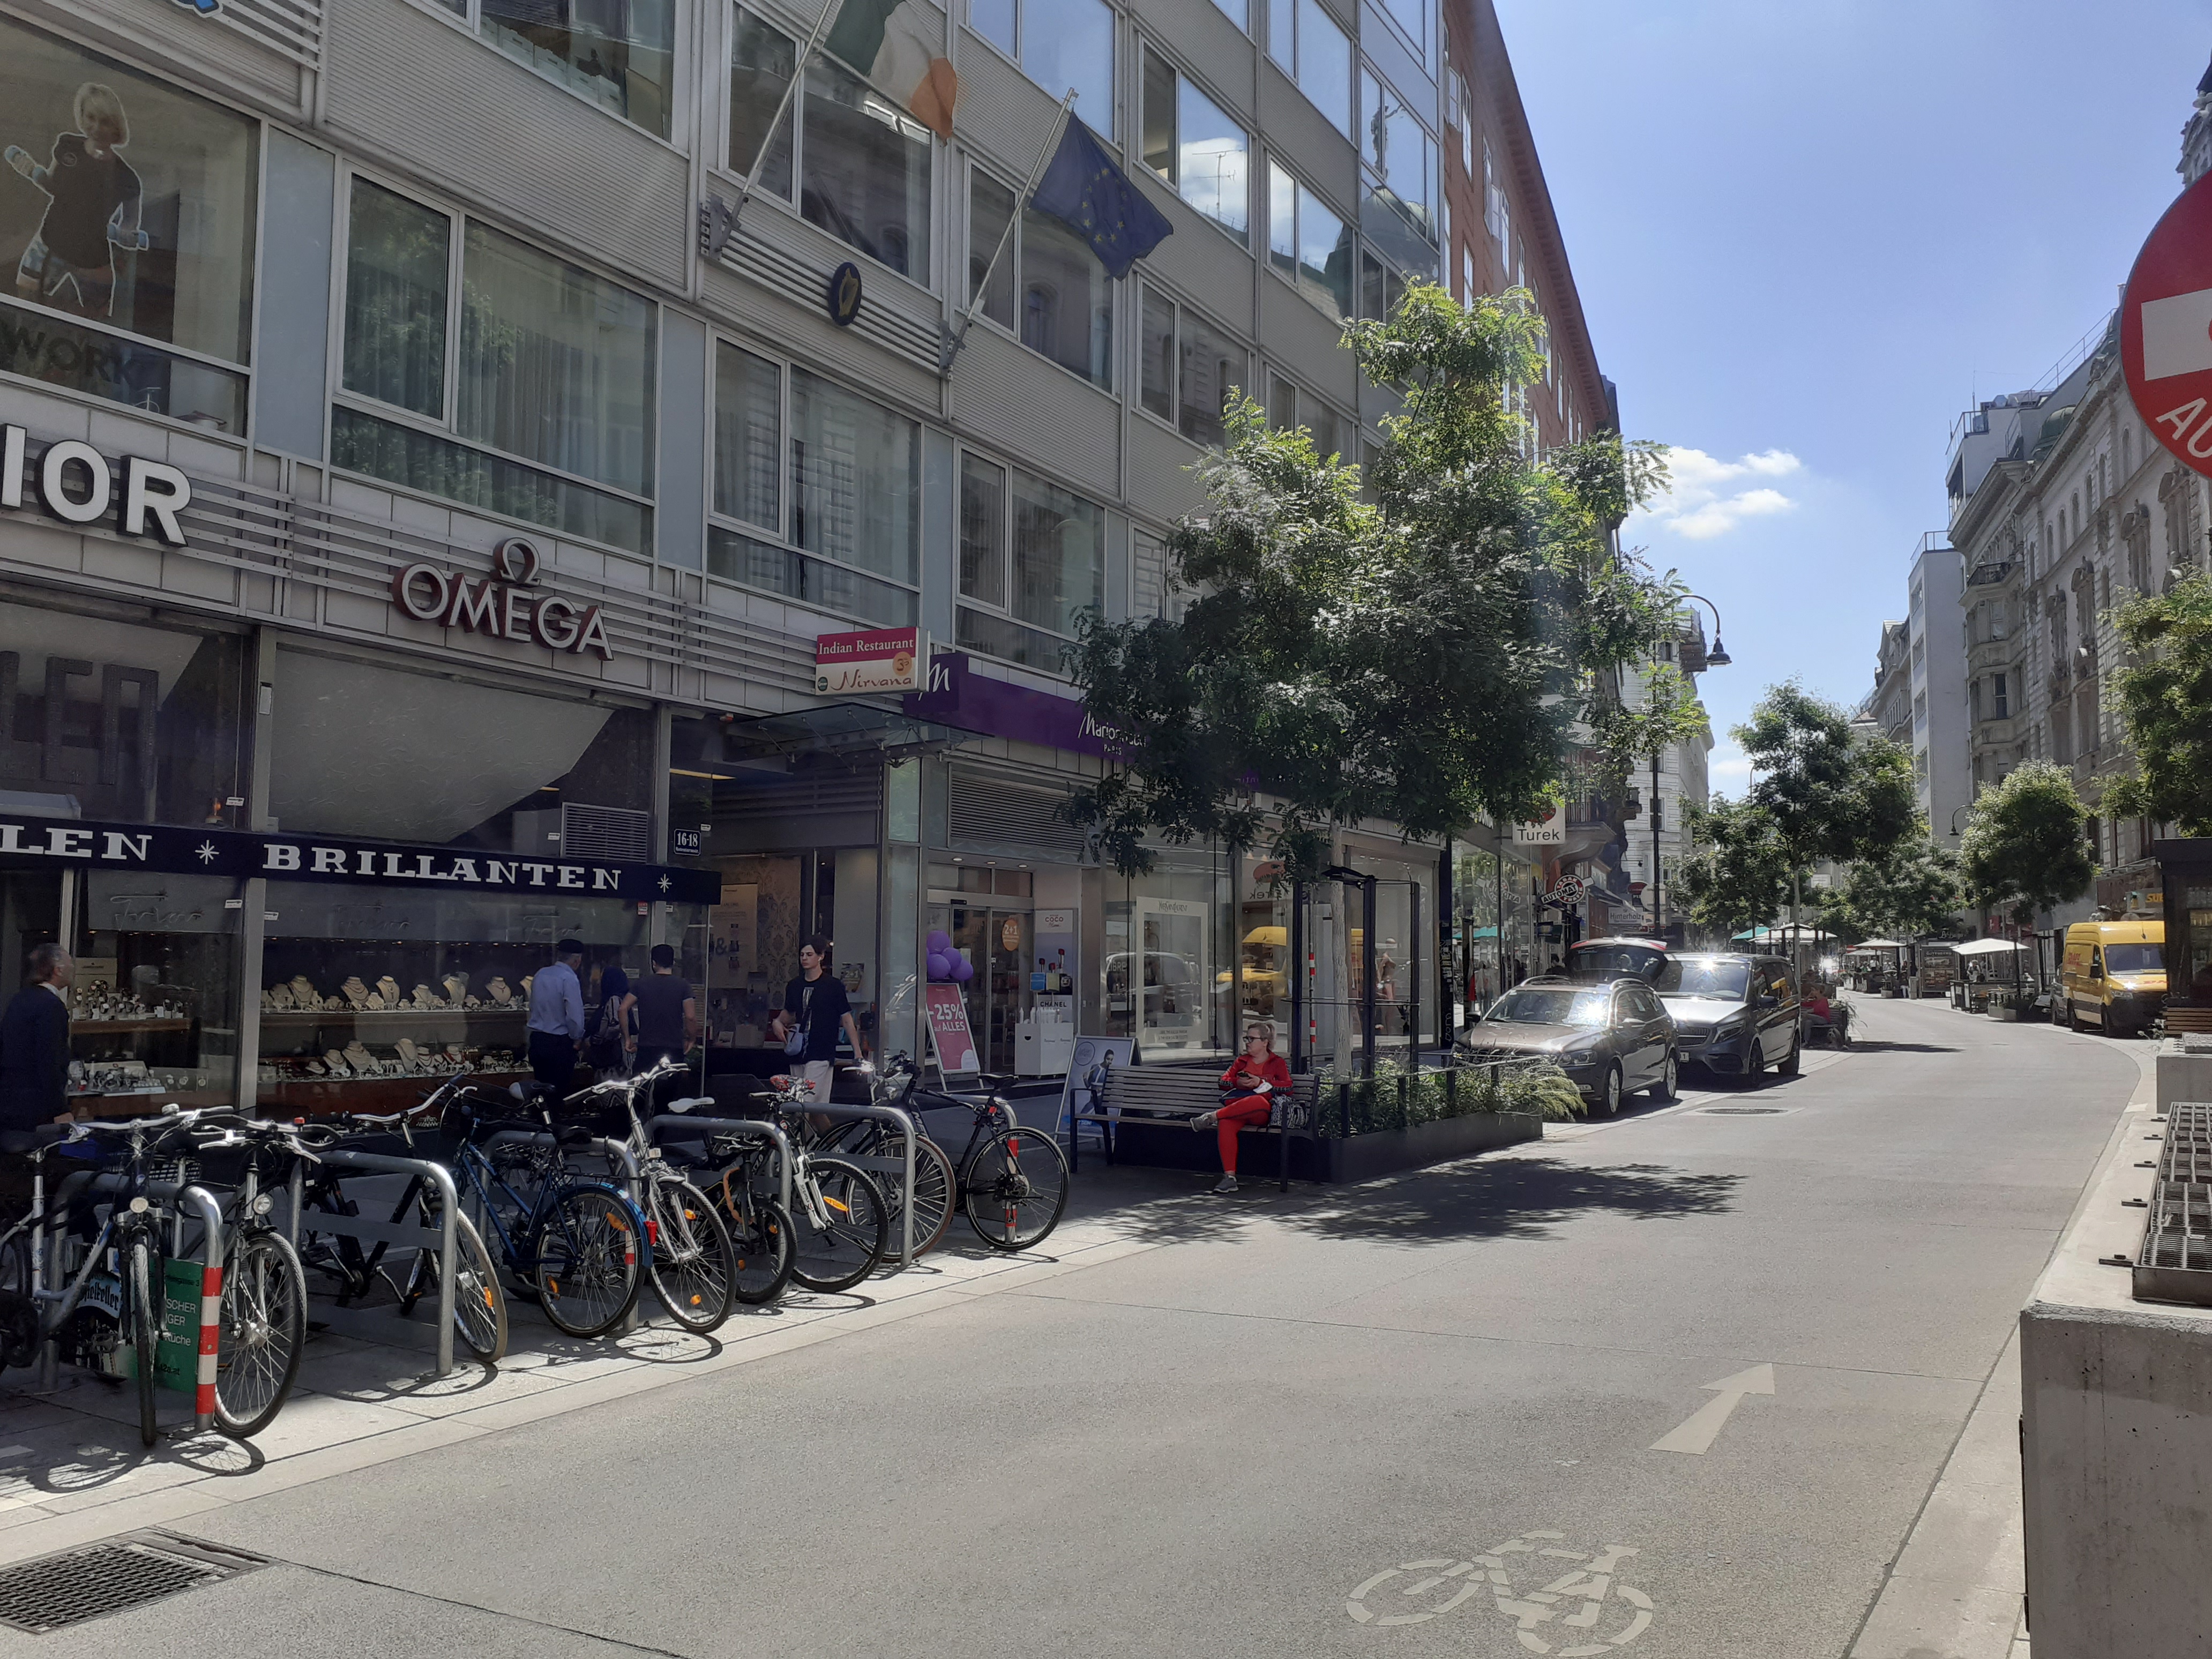
vienna, bicycle, wheel, building, tire, daytime, bicycles equipment and supplies, vehicle, sky, window, bicycle tire, infrastructure, motor vehicle, mode of transport, car, urban design, architecture, bicycle frame, bicycle wheel, plant, tree, road surface, neighbourhood, sidewalk, asphalt, thoroughfare, parking, road, crankset, bicycle handlebar, metropolitan area, city, house, metropolis, mixed use, facade, urban area, human settlement, bicycle fork, recreation, pedestrian, street, lane, condominium, downtown, spring, traffic, cycling, cycle sport, hybrid bicycle, apartment, tourism, road bicycle, suburb, commercial building, spoke, town square, bicycle pedal, intersection, vacation, bicycle saddle, compact car, walkway, road cycling, transport